Anna Bayerová

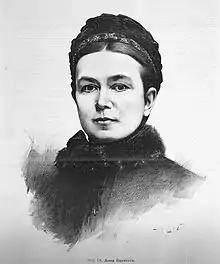
Anna Bayerová in 1889

Anna Bayerová (4 November 1853 – 24 January 1924) was the second Czech female medical doctor, after Bohuslava Kecková. Both of them were prevented from practicing as medical doctors in their own country so Kecková became a Czech midwife, whereas Bayerová had a medical practise in Berne.